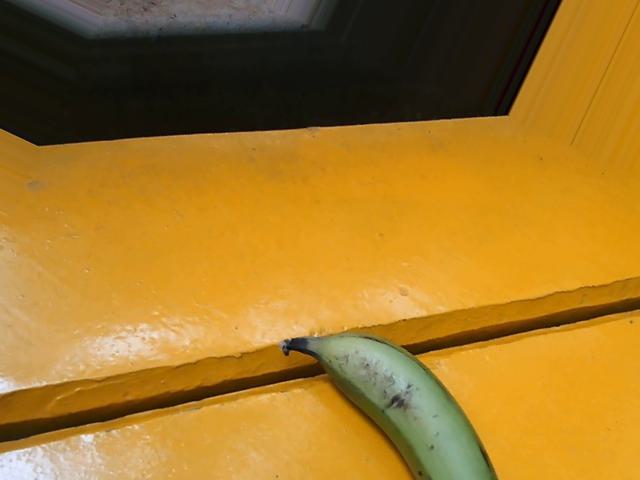
Label: Raw_Banana